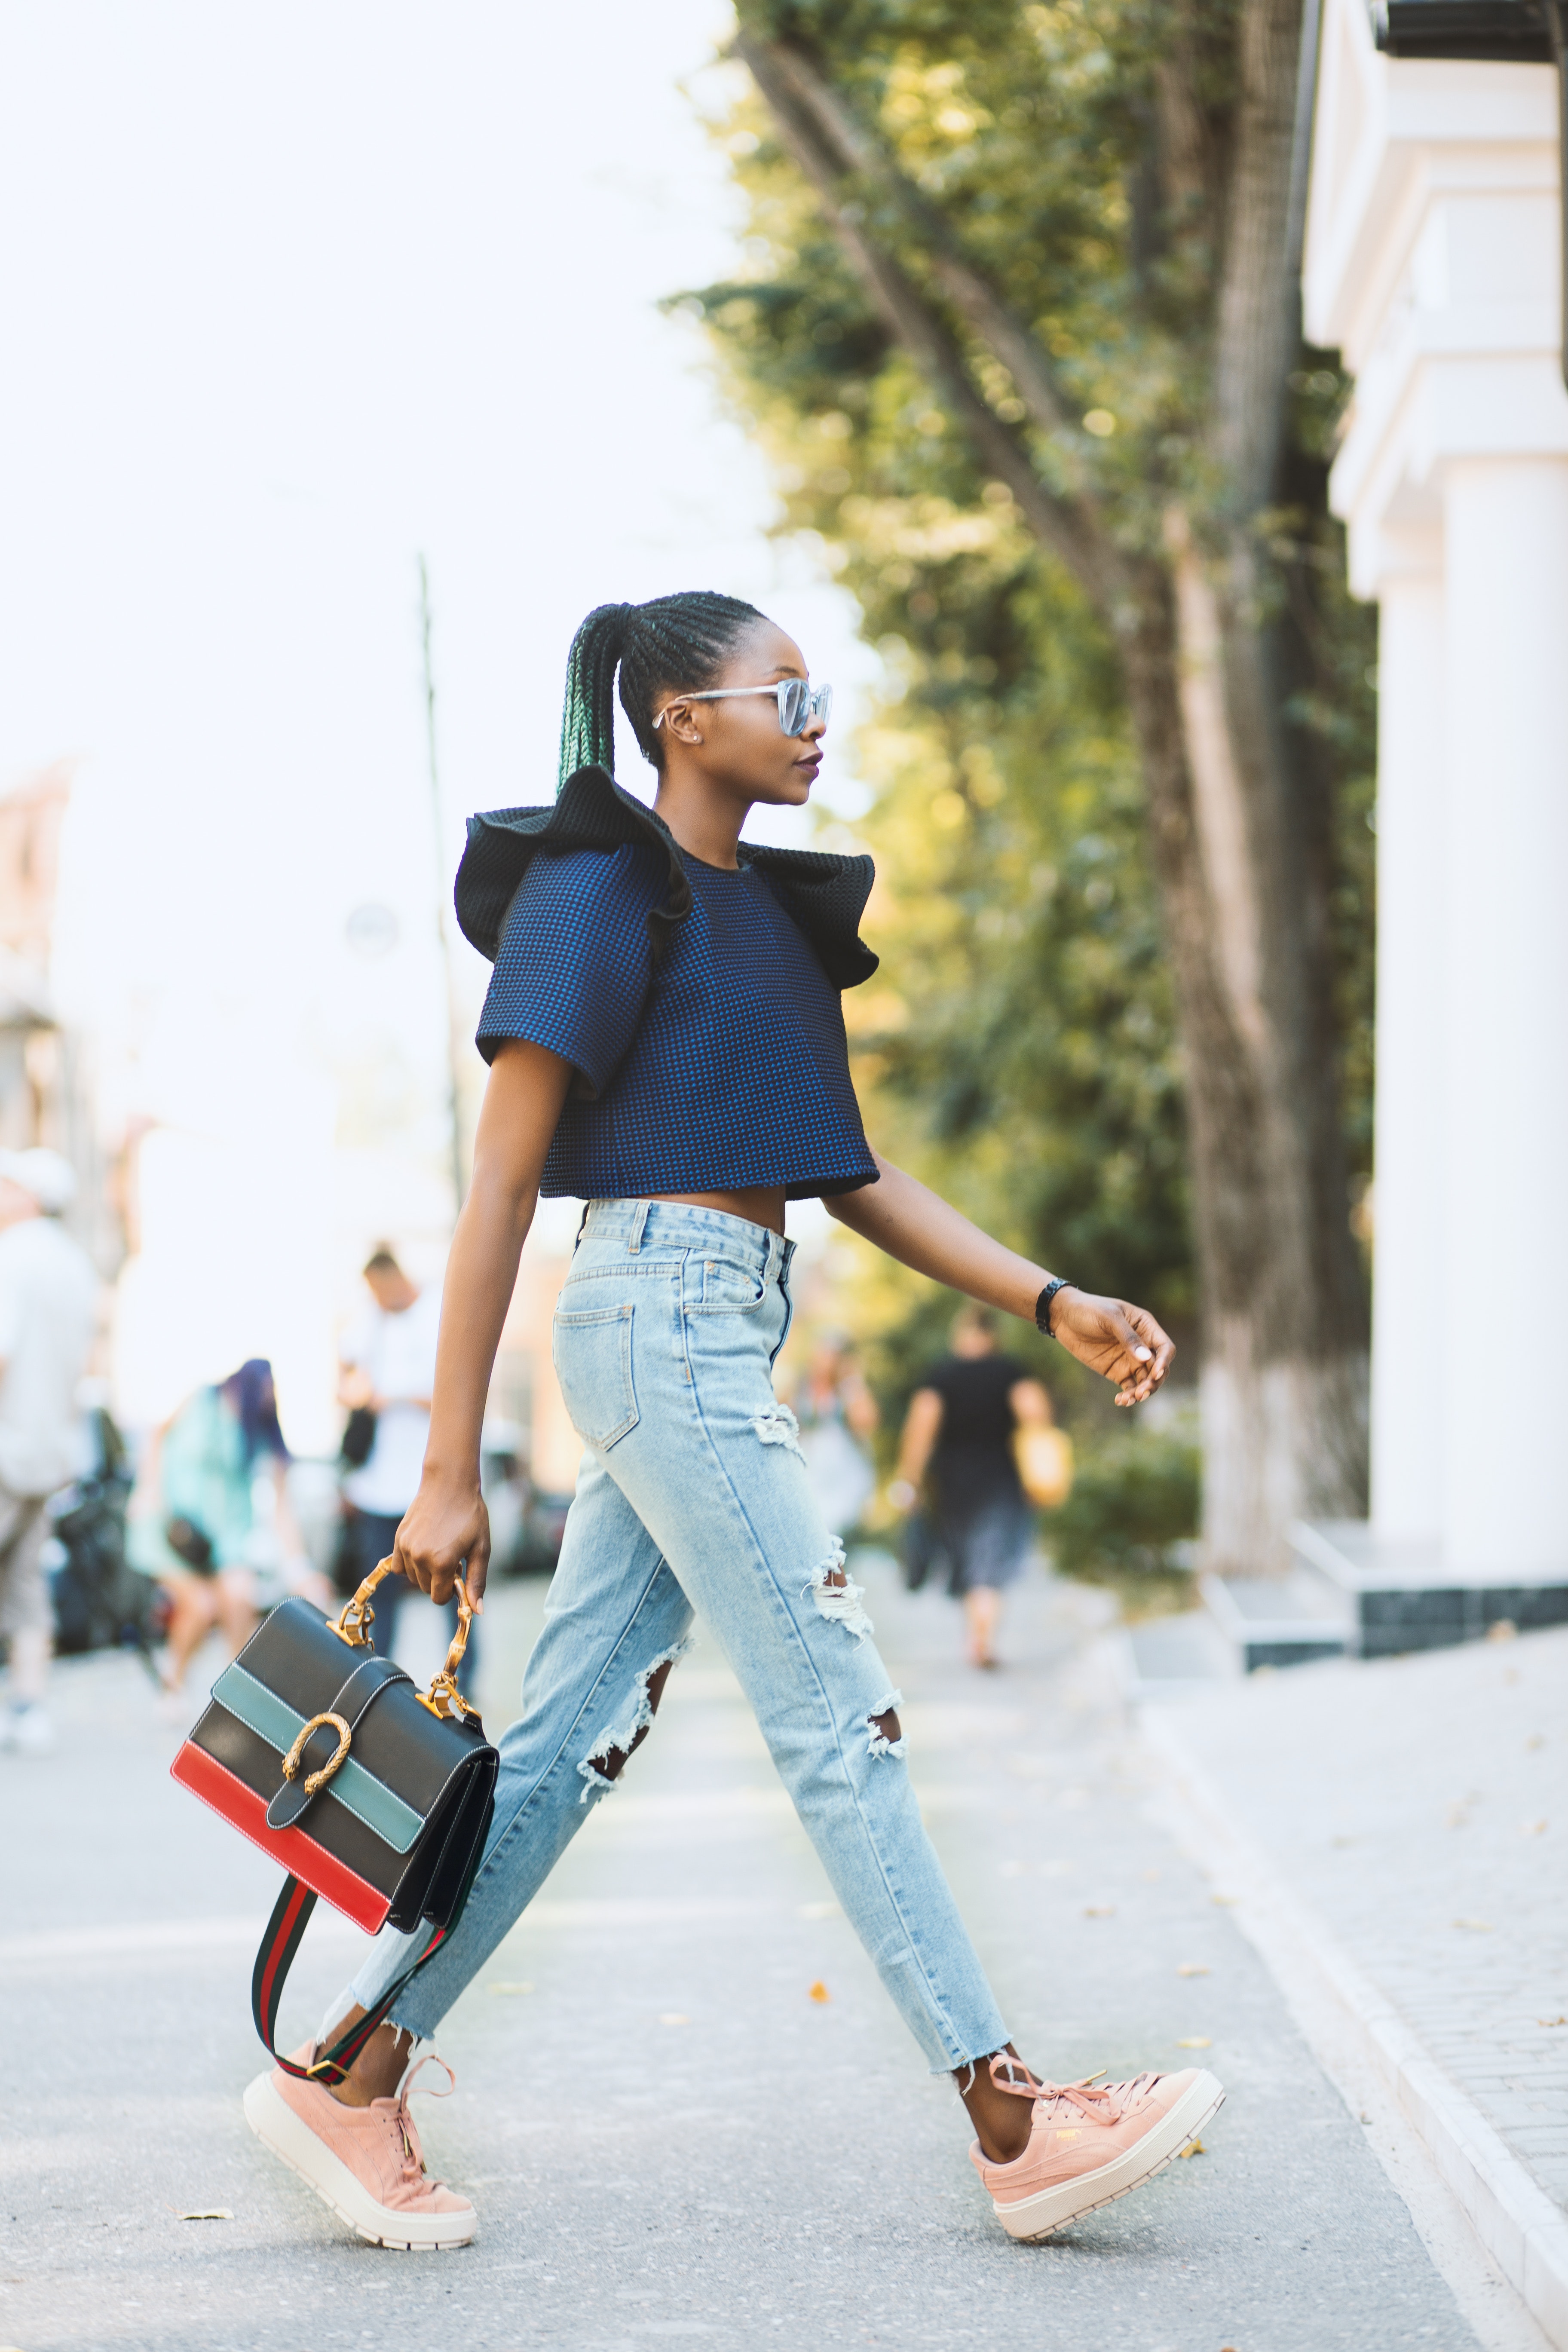
jeans, white, street fashion, clothing, denim, shoulder, fashion, beauty, snapshot, footwear, waist, shirt, joint, t shirt, trousers, textile, shoe, outerwear, leg, blazer, photography, jacket, top, style, crop top, sandal, sleeve, trunk